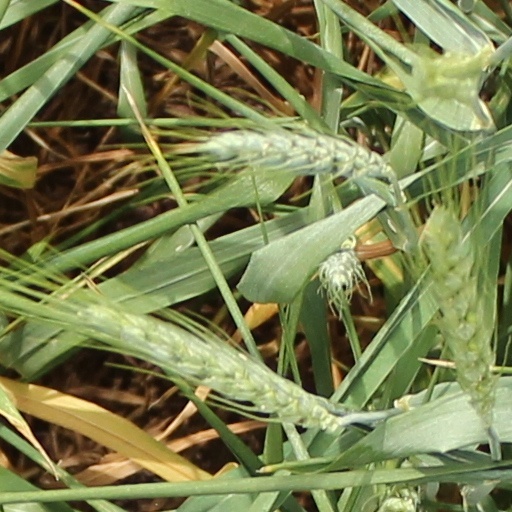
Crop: wheat